Jimmy D'Aquisto

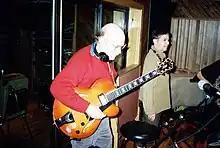
D'Aquisto guitar played by Jim Hall ("Something Special" recording in 1993)

D'Angelico had a heart attack in 1959 and also parted ways with his long time employee Vincent "Jimmy" DiSerio. As a result he closed the business but soon reopened it after D'Aquisto who was unable to find work, convinced him to do so. After several more heart attacks and having also suffered from pneumonia John D'Angelico died on September 1, 1964, at the age of 59. Following D'Angelico's death the last ten of his guitars were finished by D'Aquisto. D'Aquisto bought the business but a poor business decision lost him the right to the D’Angelico name.